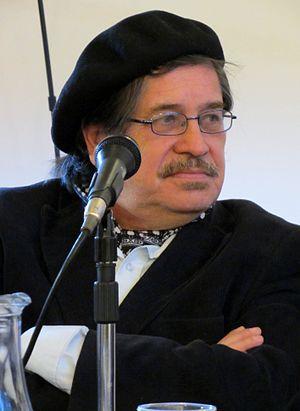
Omar Pérez Santiago, né le 6 mai 1953 à Santiago, au Chili, est un romancier, chroniqueur et traducteur chilien.